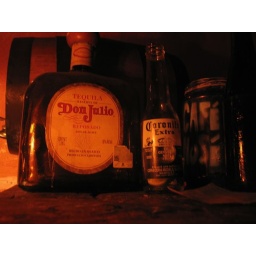
the biggest bottle of don julio i have ever seen. we were at a mescal bar in antigua.